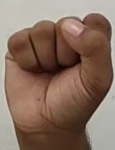
ASL sign: S